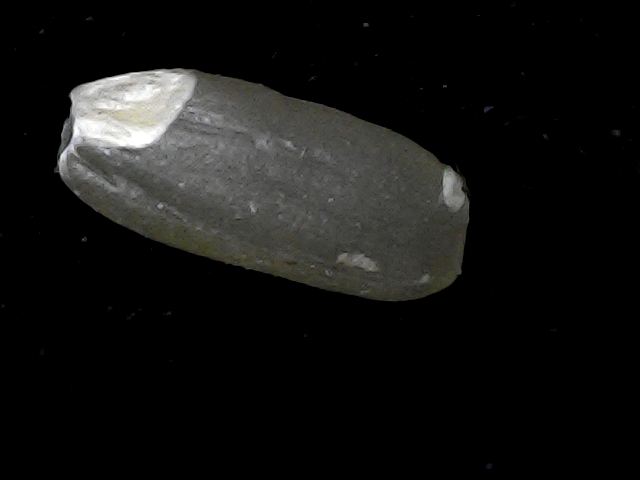
Rice variety: BD95